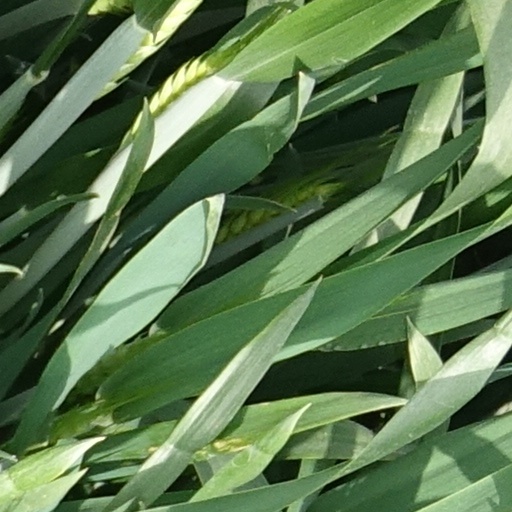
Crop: wheat